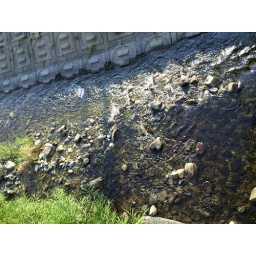
Absurdly clear water near one of my schools. Being raised in cities I'm impressed by these things.